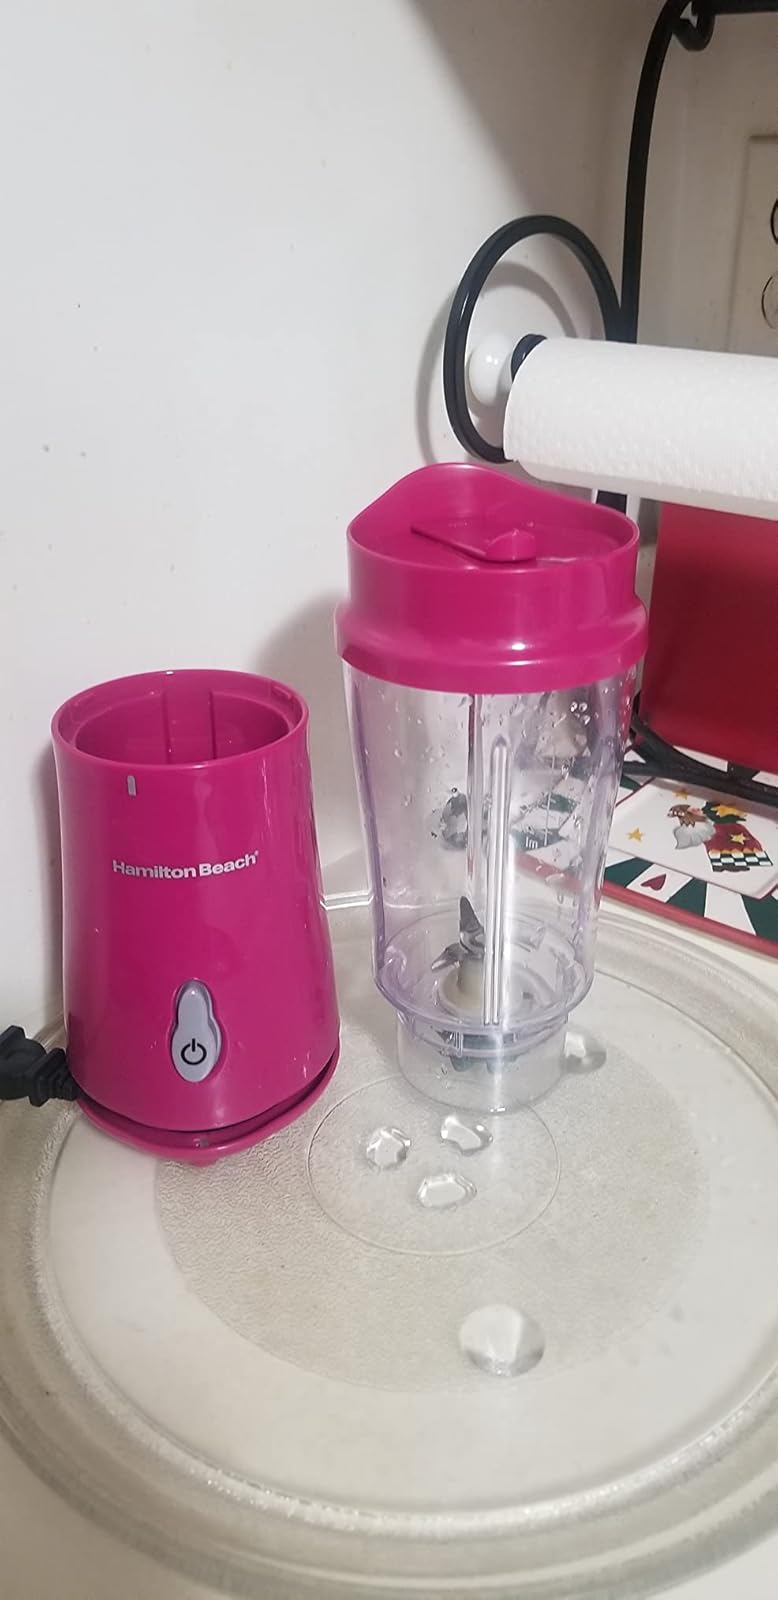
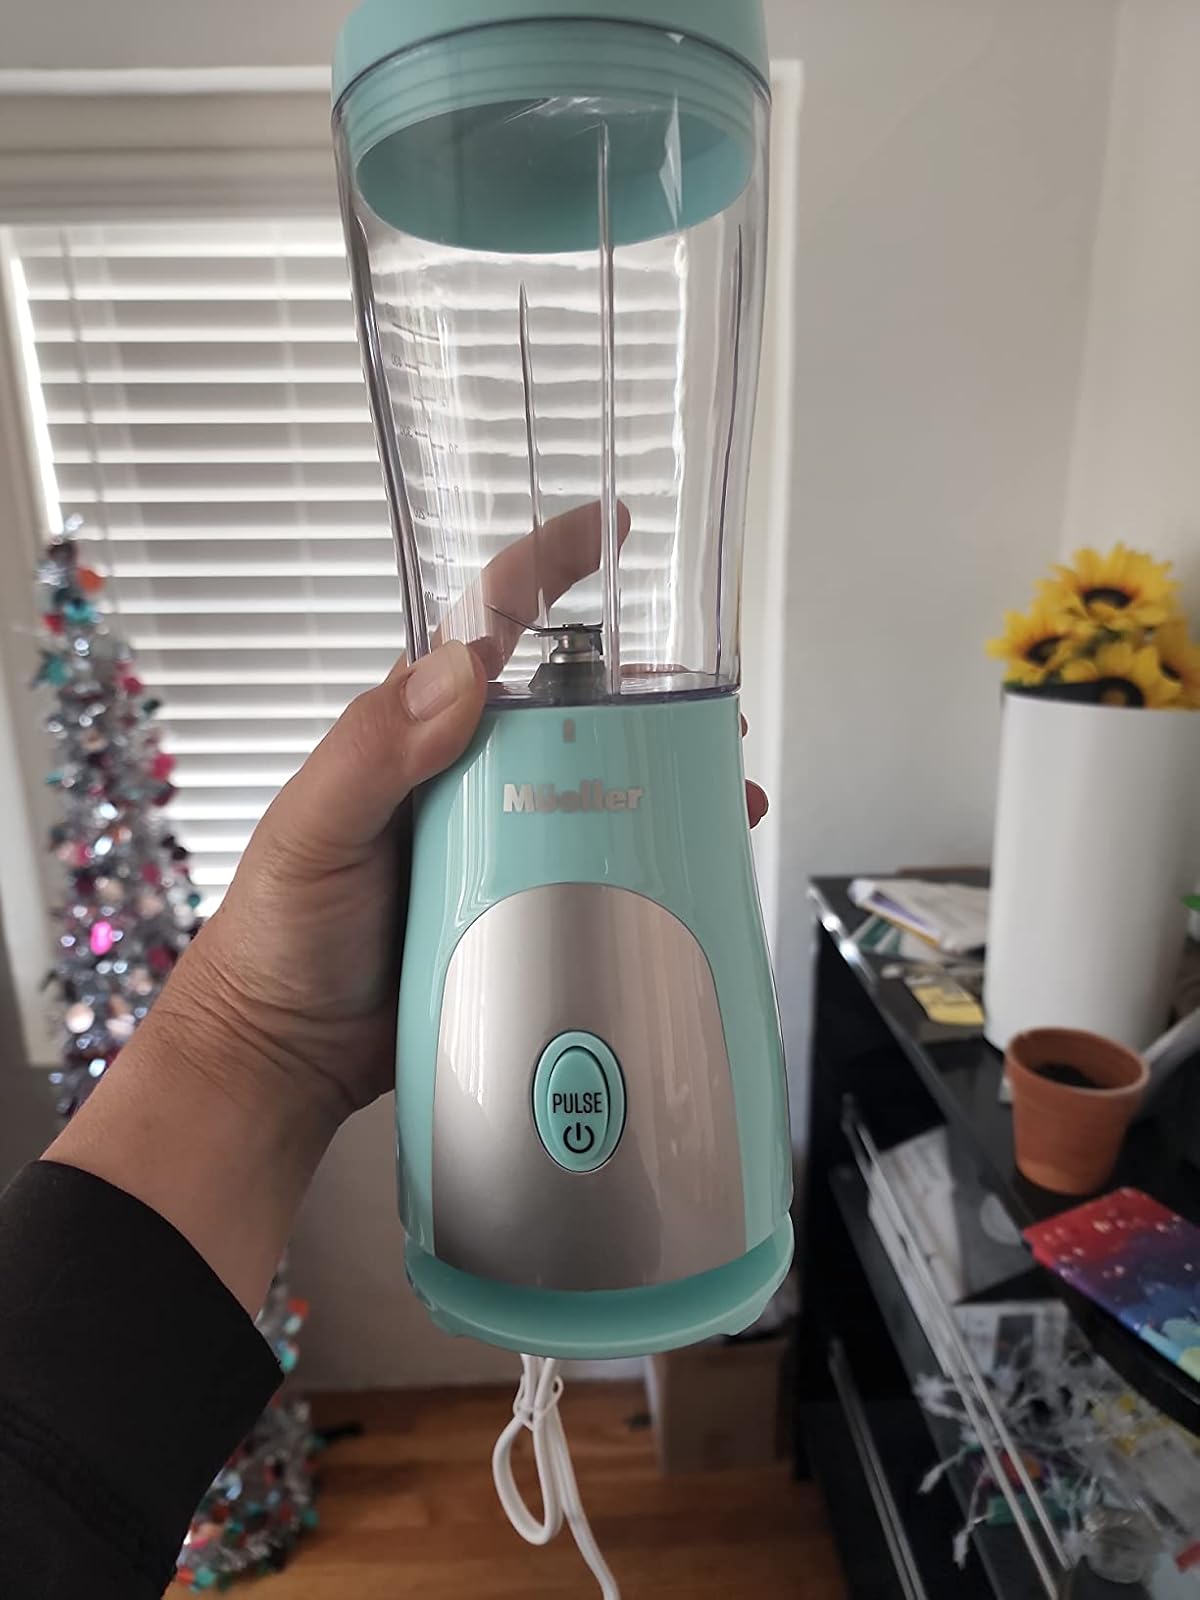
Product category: items_blender
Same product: no